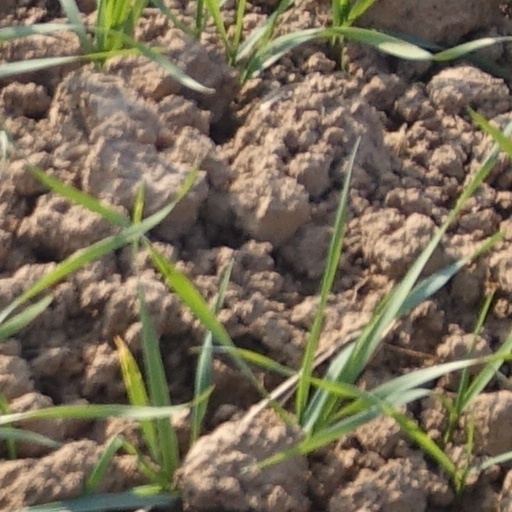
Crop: wheat